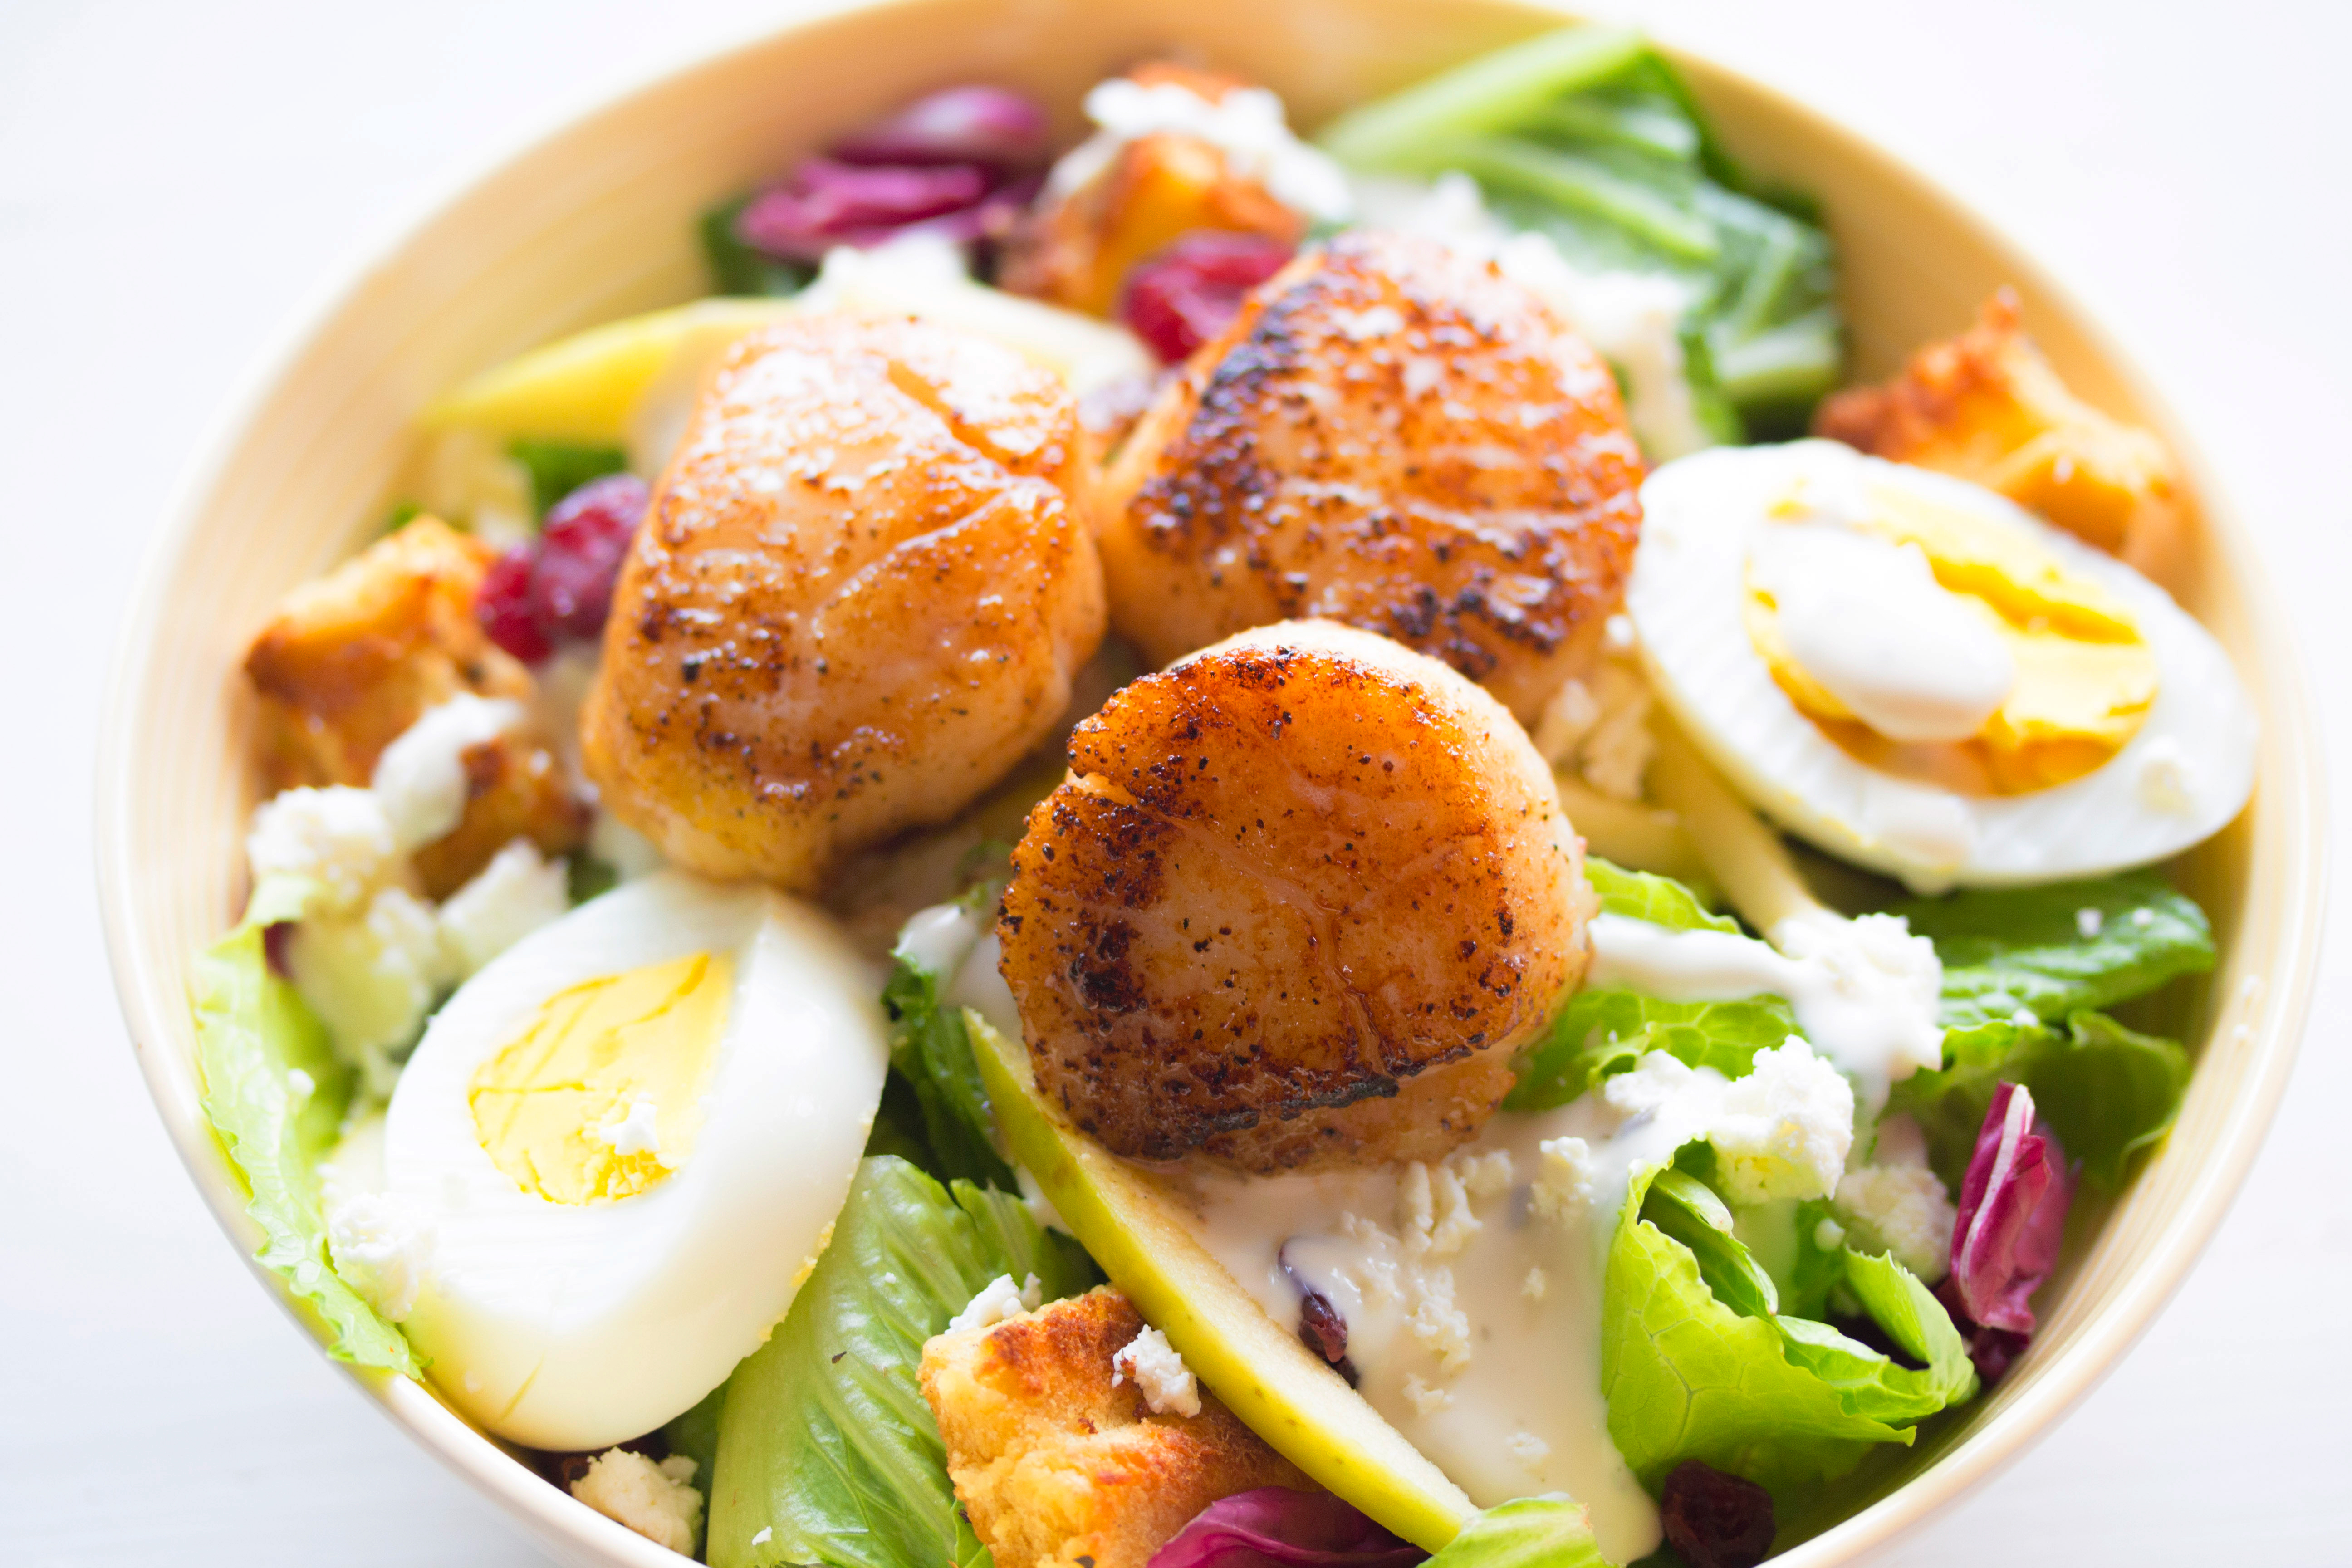
bowl, dish, meal, food, salad, cooking, produce, seafood, healthy, meat, lunch, cuisine, delicious, lettuce, asian food, nutrition, vegetables, dinner, scallops, vegetarian food, diet, greens, appetizer, fresh vegetables, thai food, eating healthy, healthy diet, boiled eggs, hors d oeuvre, chinese food, clean eating, southeast asian food